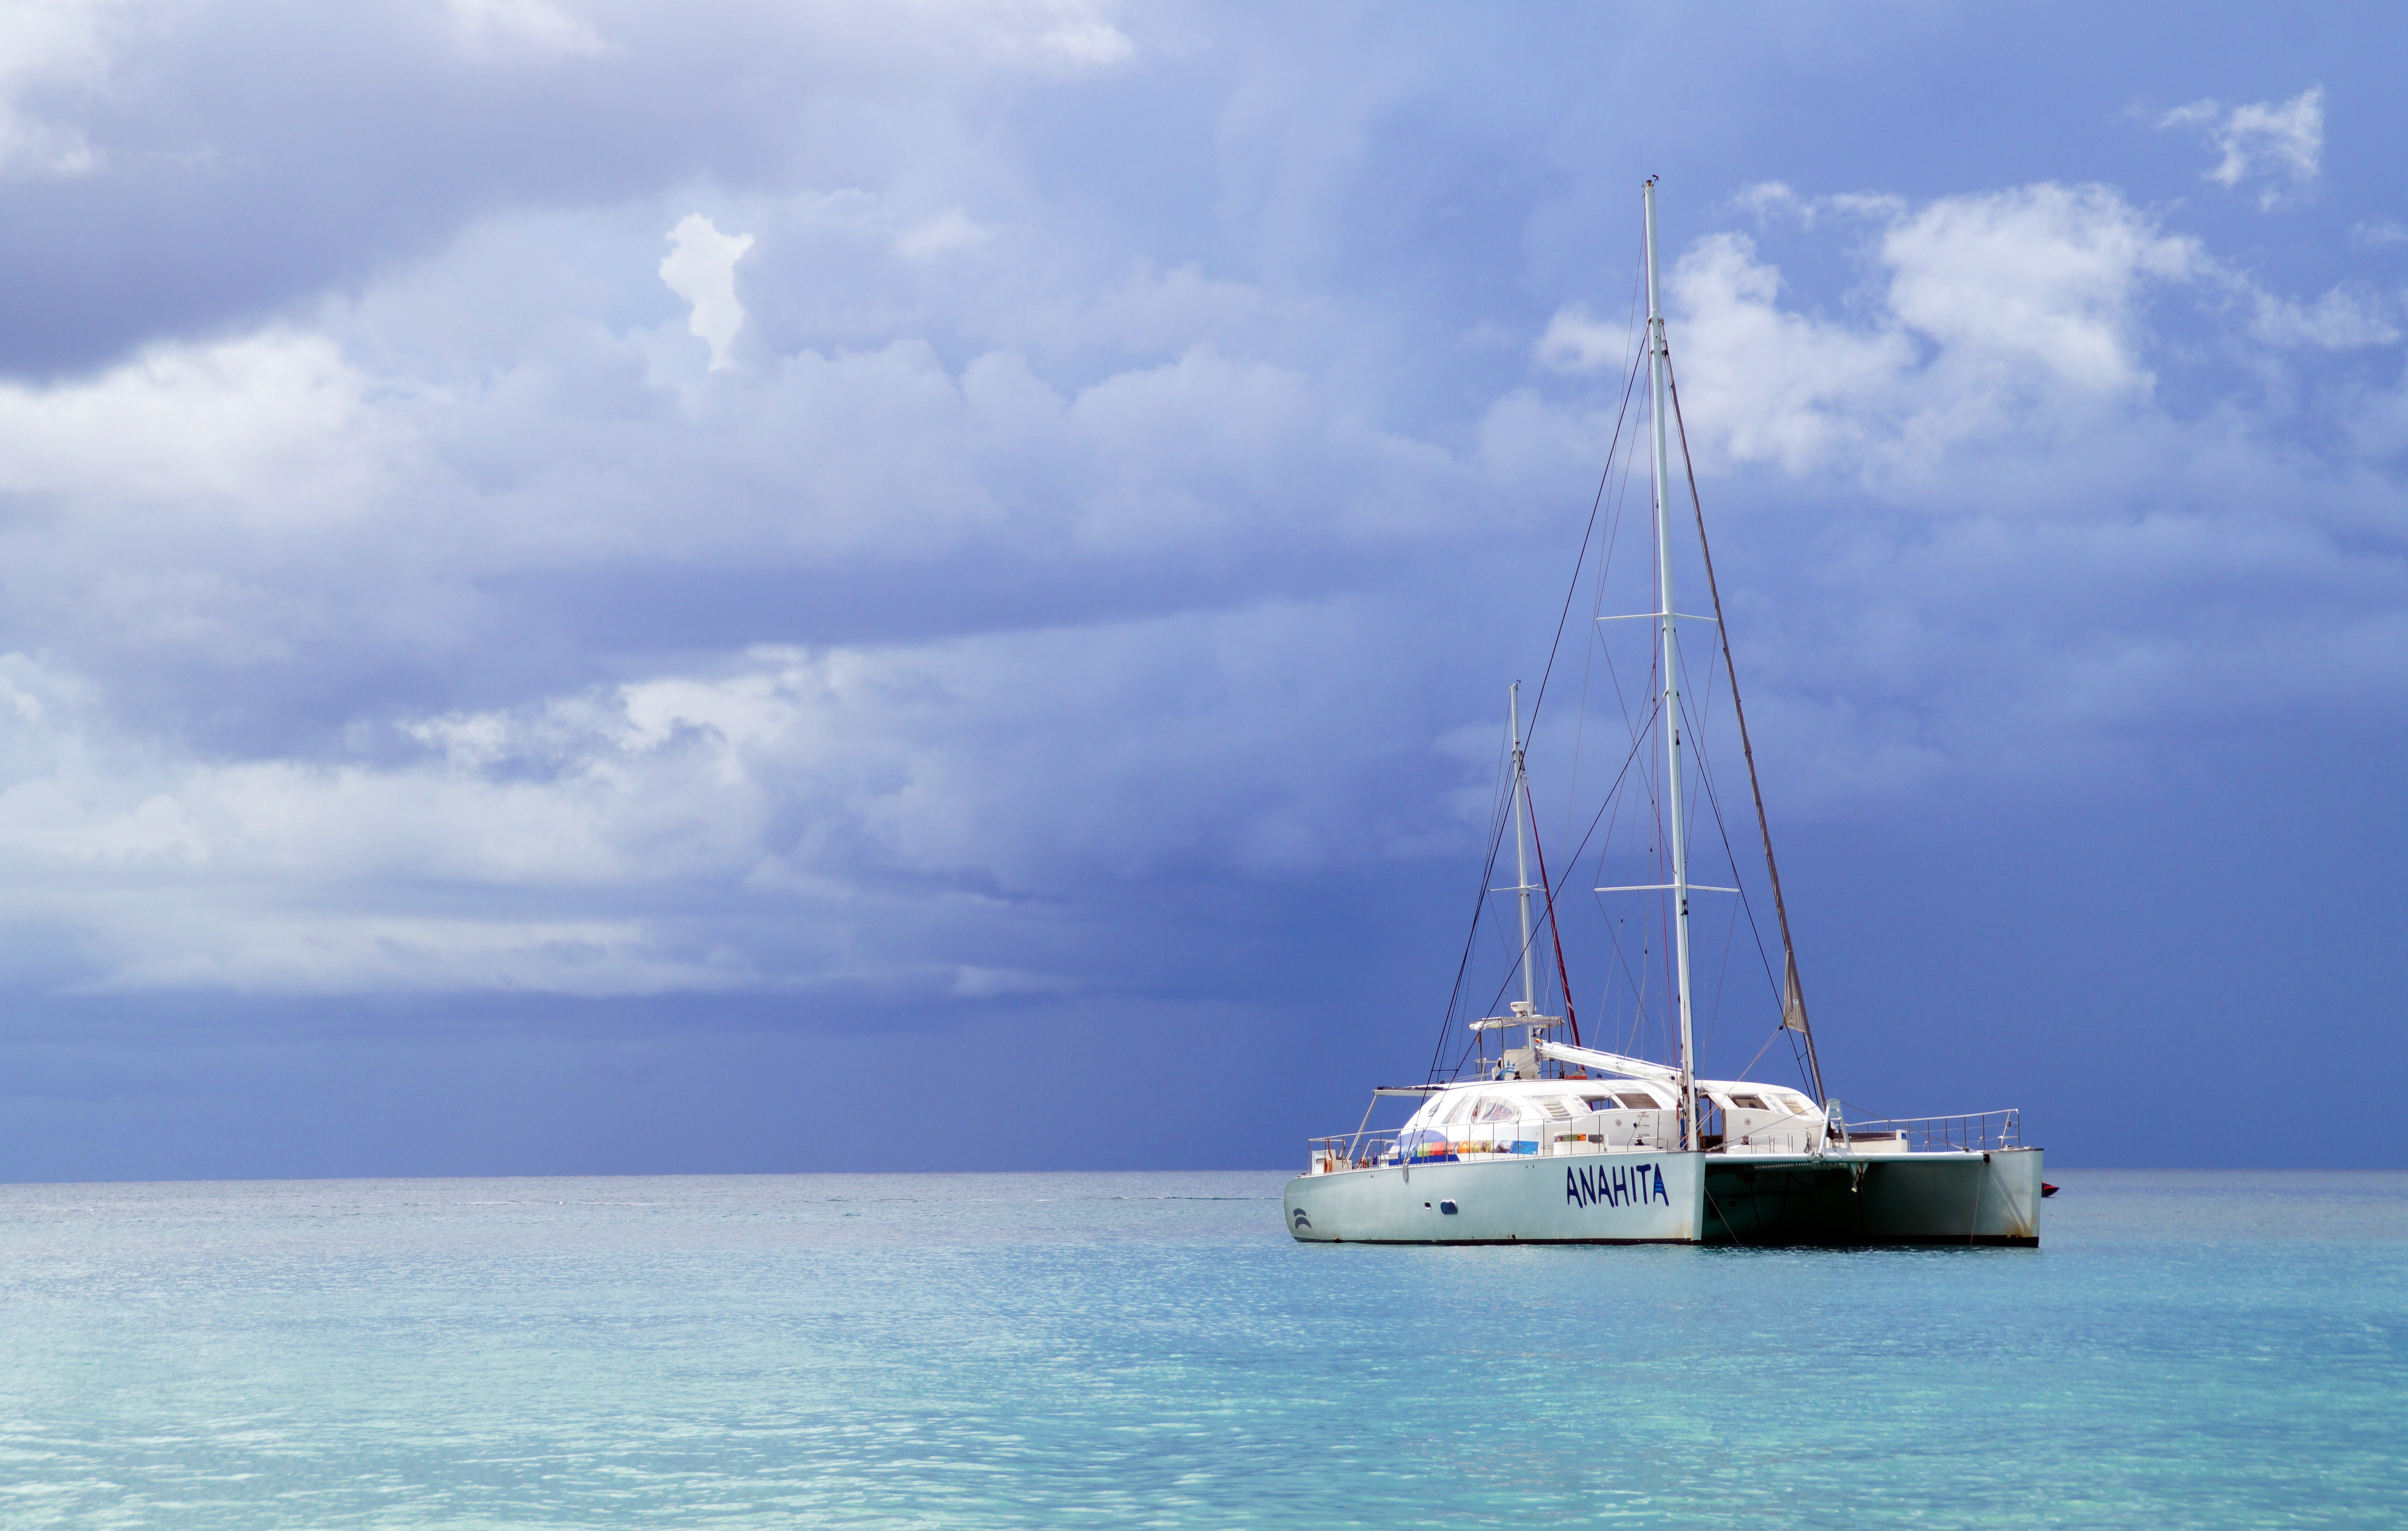
landscape, sea, coast, water, nature, ocean, horizon, cloud, sky, boat, wind, ship, vehicle, mast, sailing, yacht, holiday, bay, blue, sailboat, sail, watercraft, catamaran, indian ocean, passenger ship, seychelles, water's edge